Isabelle Tuchband

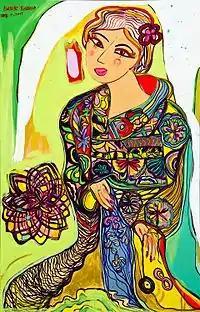

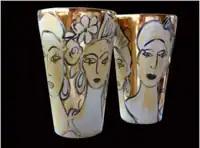

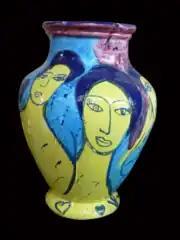

Bénézit, E. "Dictionnaire des peintres, sculpteurs, dessinateurs et graveurs." Paris : Gründ, 1999. .